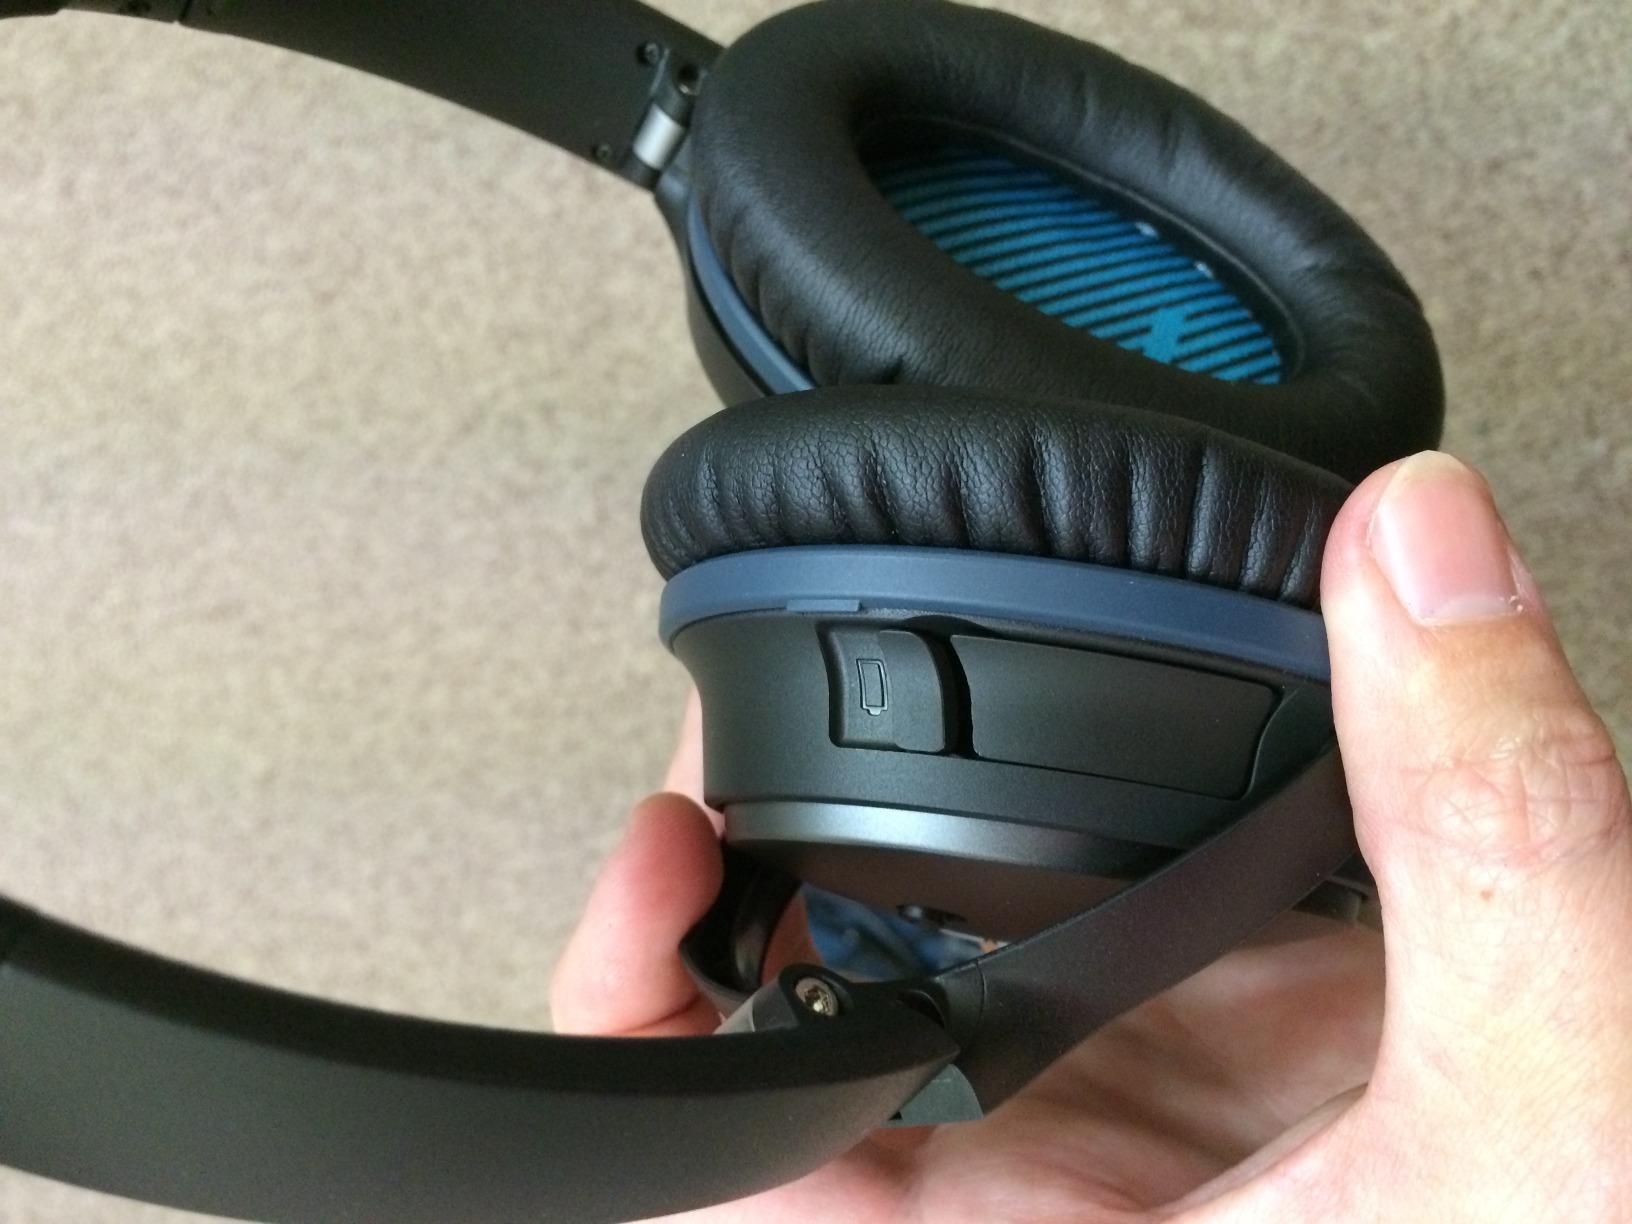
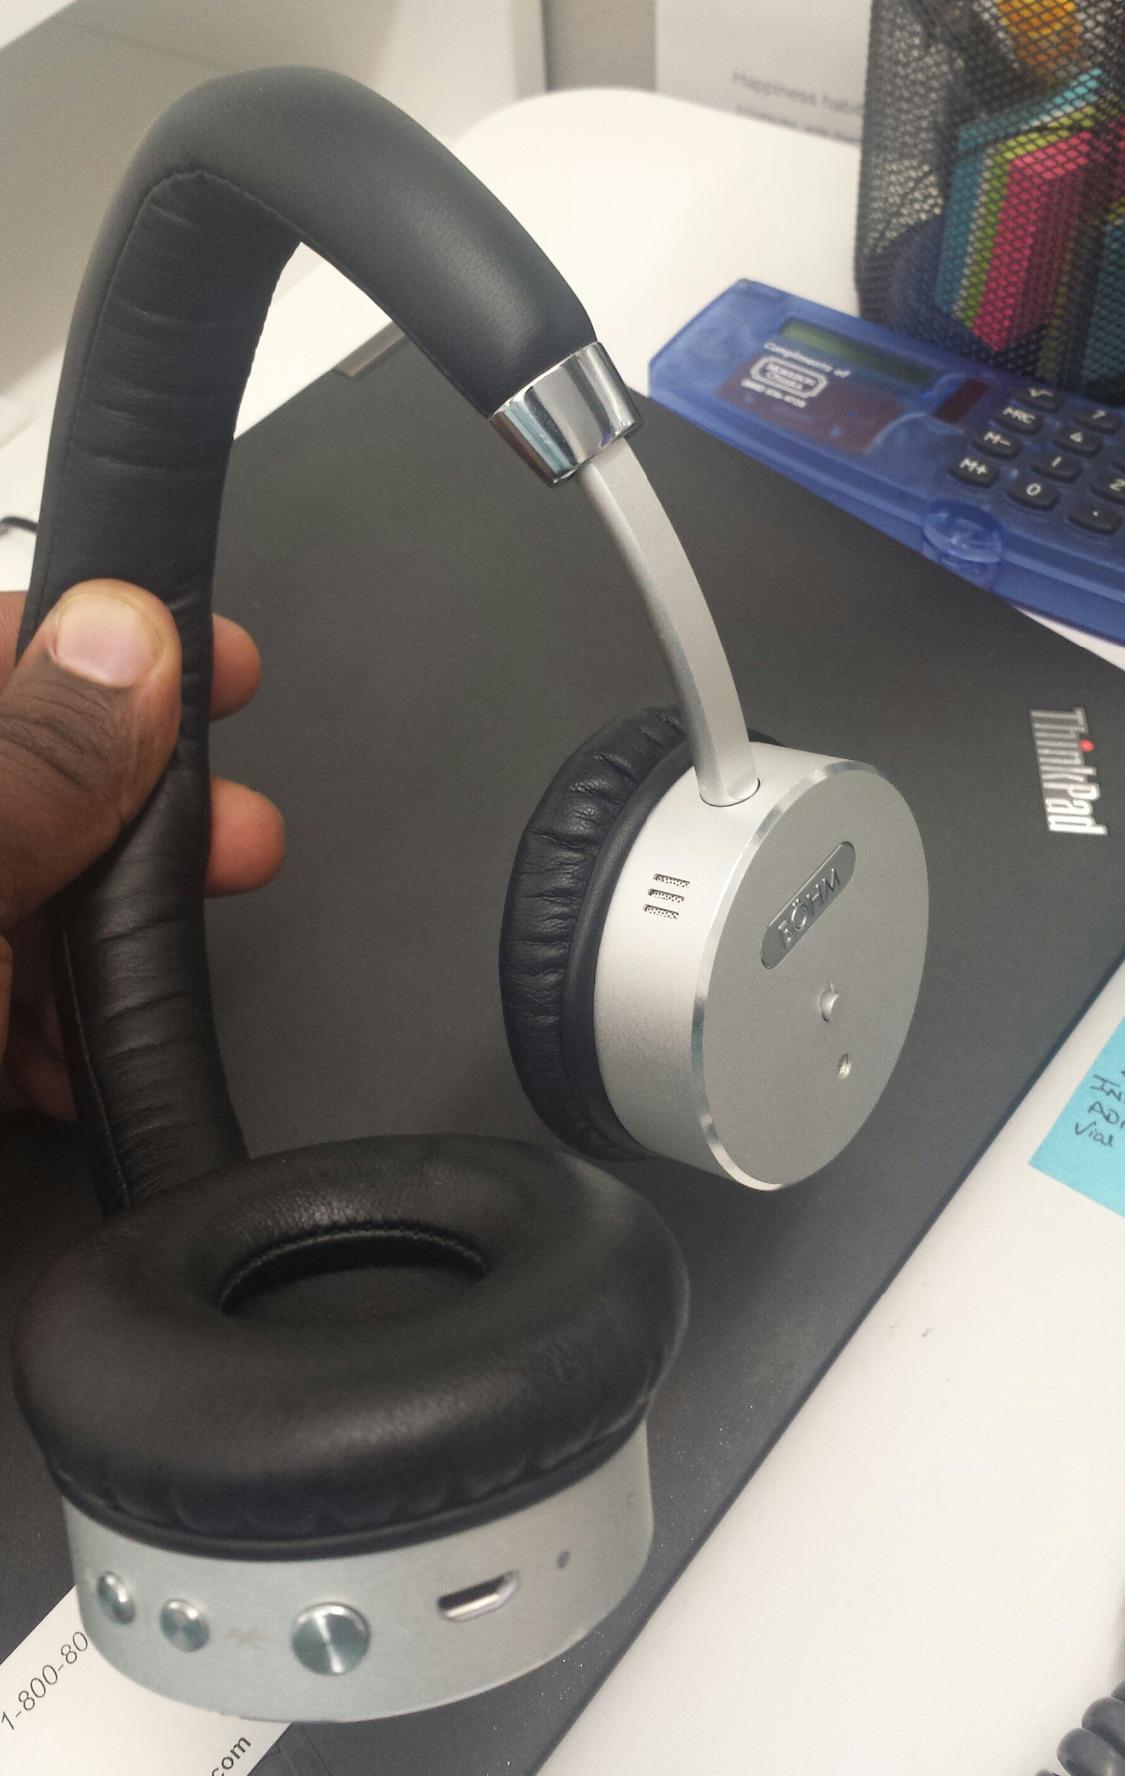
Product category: headphones
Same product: no